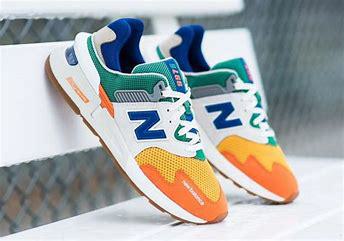
Brand: New
Model: Balance New Balance 997 Marathon